Terreiro da Luta

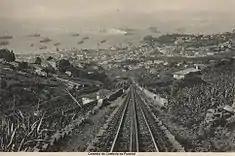
The cog railway vista, looking down to the harbour of Funchal, showing the commercial ships in the harbour

Between 1893 and 1943, the area was connected to Funchal by Madeira's only cog railway.